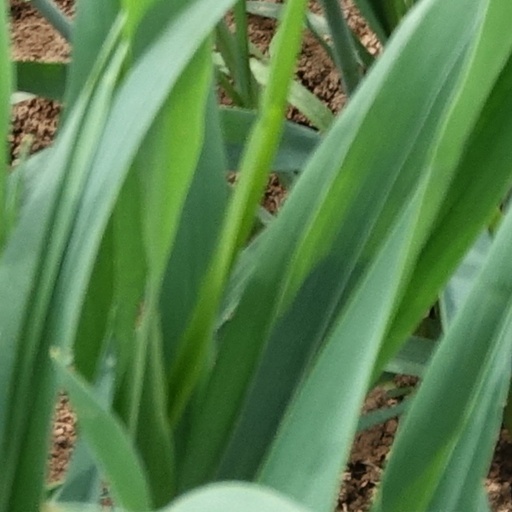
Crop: wheat